The Neon Highway

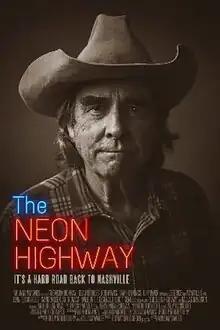
Theatrical poster

The Neon Highway is a 2024 American drama film written by Phillip Rob Bellury and William Wages, directed by Wages and starring Rob Mayes and Beau Bridges.